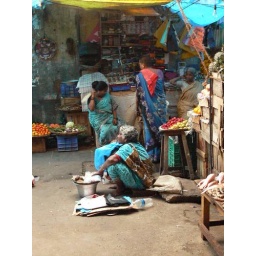
fish market in pondichery